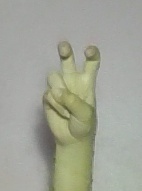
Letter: toot